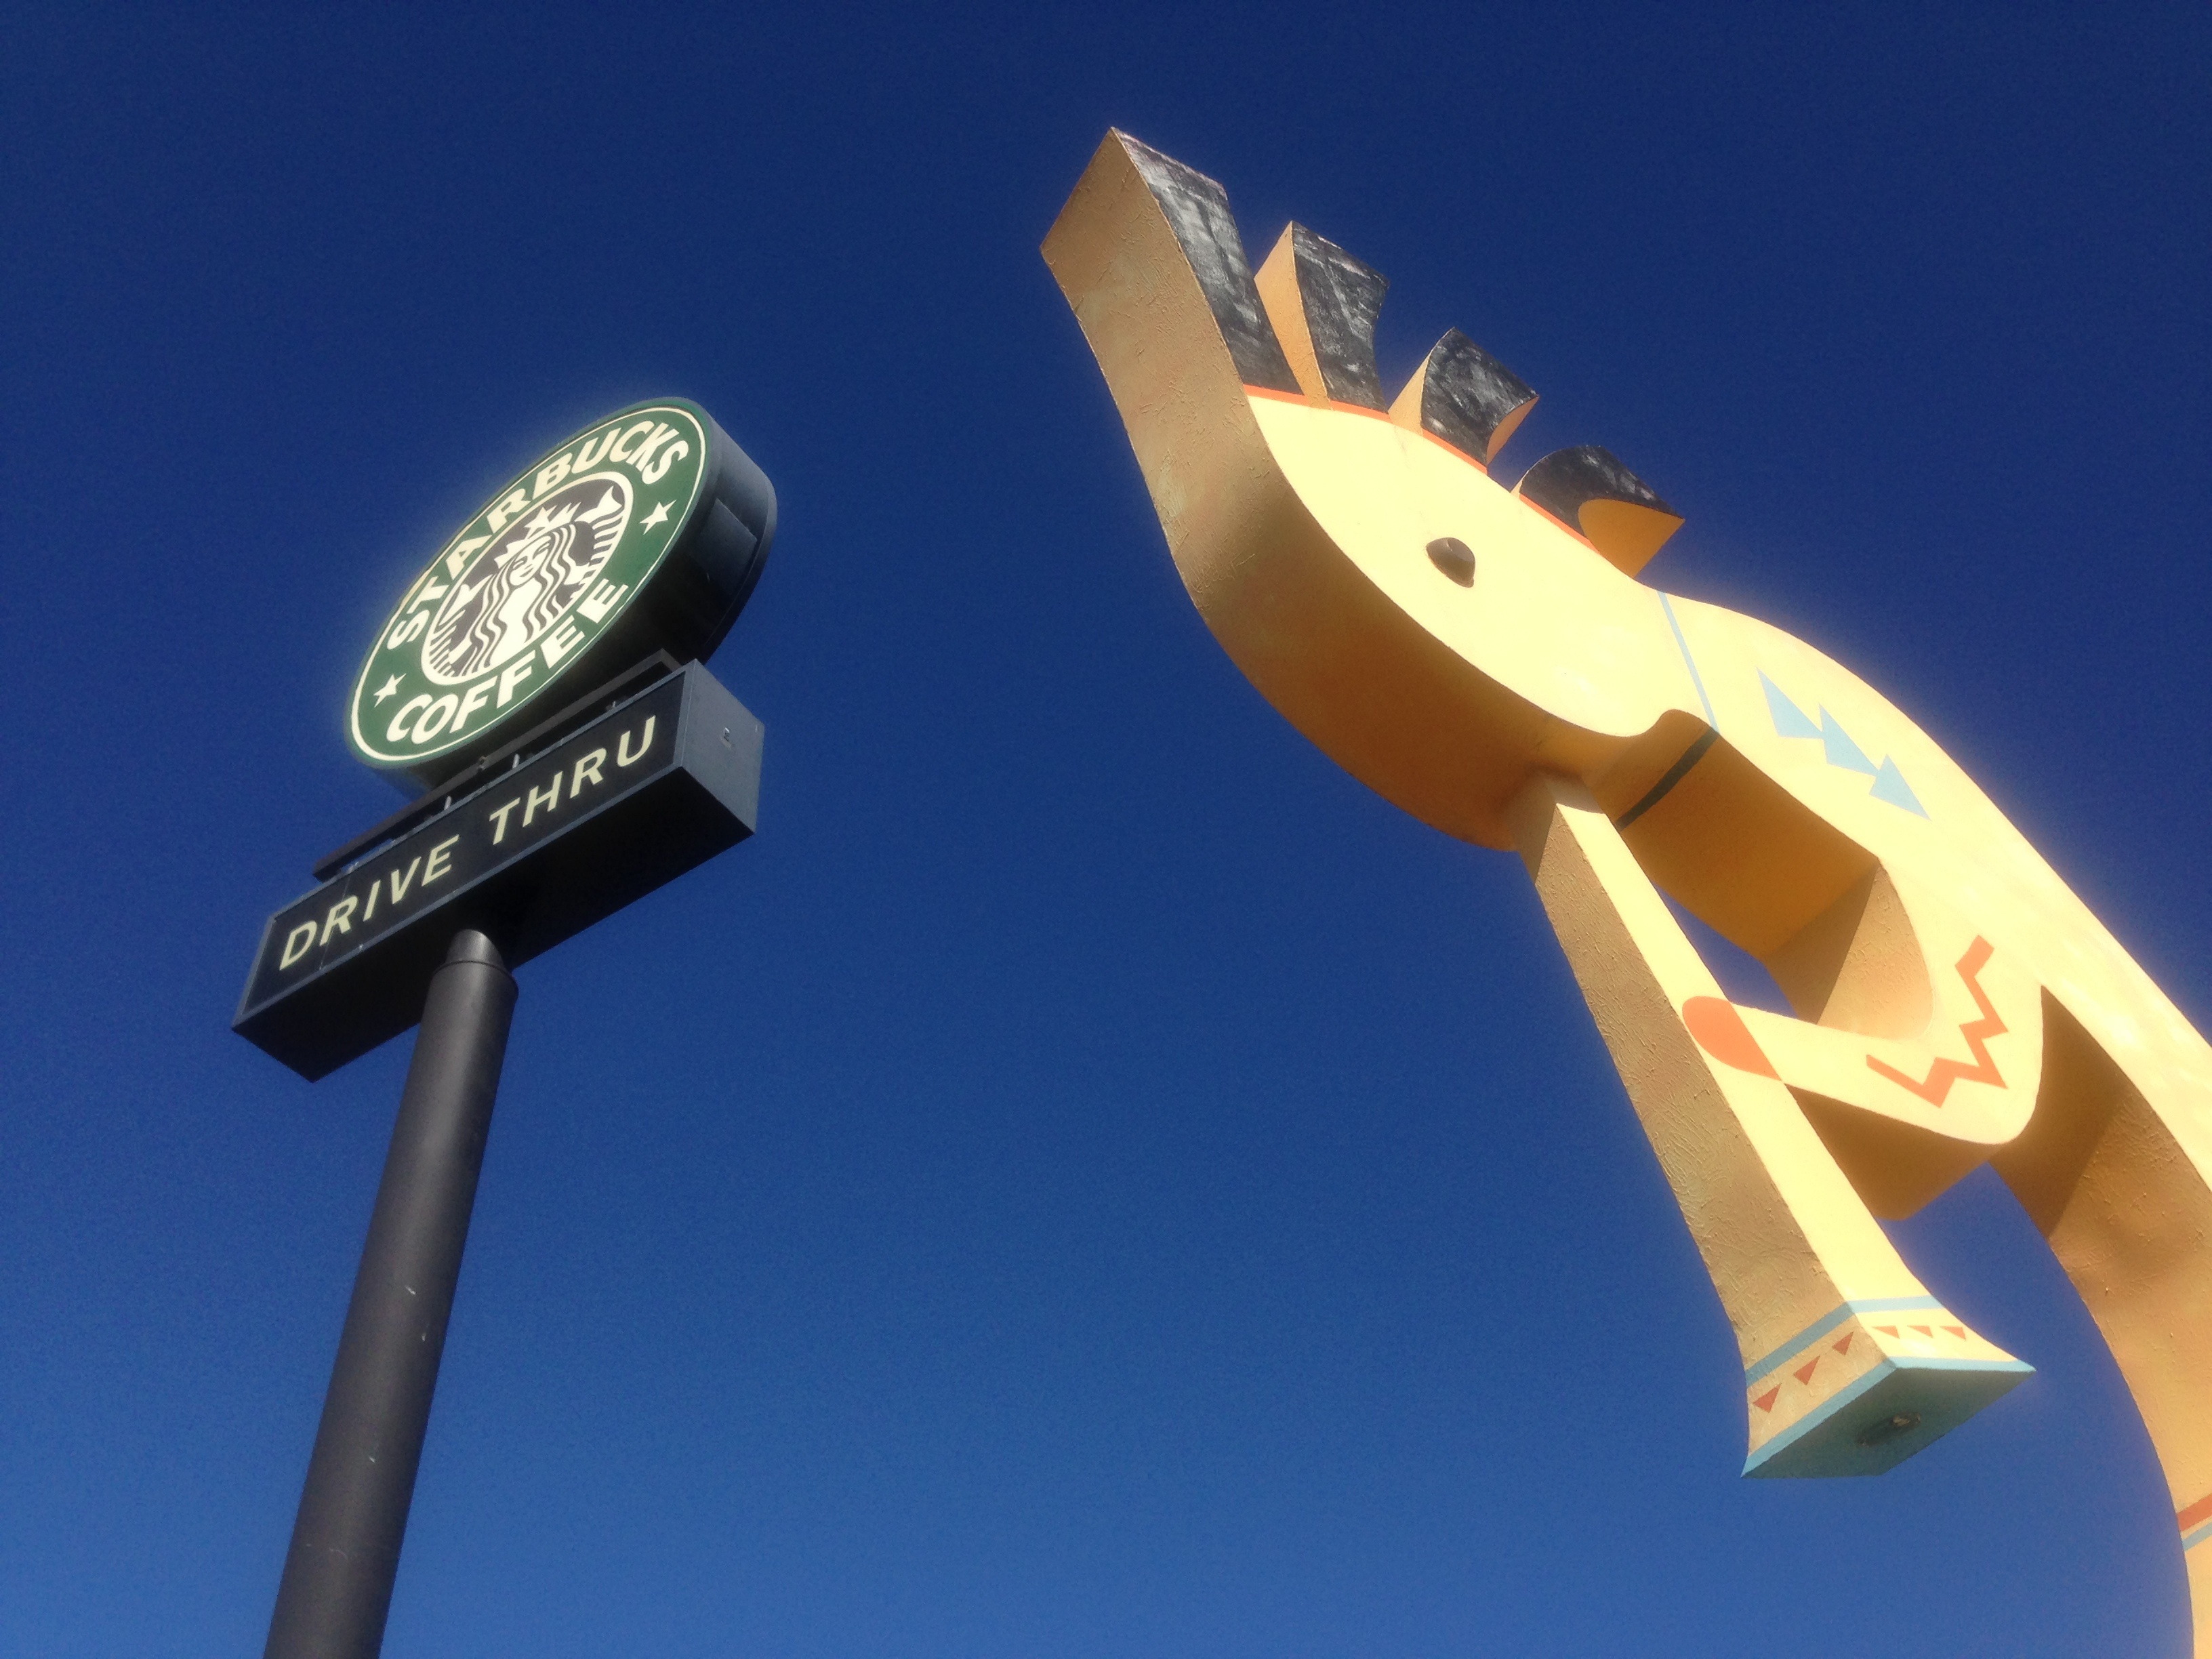
wind, street light, signage, lighting, light fixture, kokopelli